Survival of the Fittest (2018)

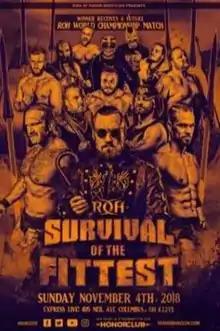

Survival of the Fittest (2018) was a professional wrestling event produced by the American wrestling promotion Ring of Honor. This was the 13th Survival of the Fittest tournament, and it took place on November 4, 2018, at the Express Live! in Columbus, Ohio.